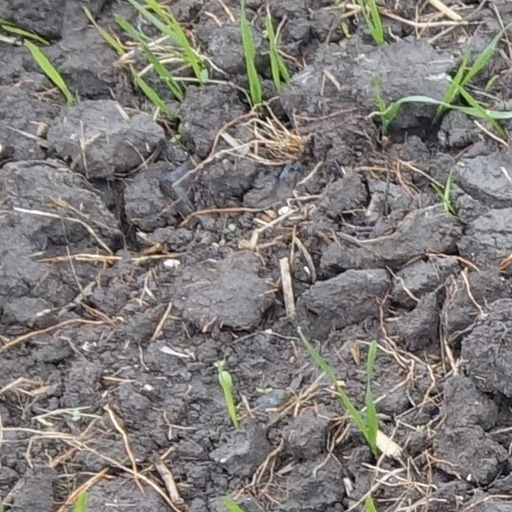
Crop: wheat